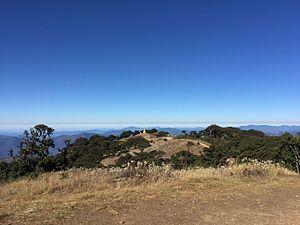
Le Nat Ma Taung, aussi appelé mont Victoria et Khaw-nu-soum ou Khonuamthung en chin, est le plus haut sommet de l'État Chin, à l'Ouest de la Birmanie. Il fait partie du massif des Chin Hills.